Brandon Bolden

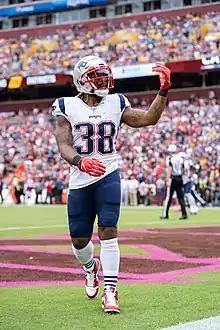
Bolden in a game against the Washington Redskins in 2019

On March 13, 2019, Bolden signed a two-year contract with the Patriots. Overall, in the 2019 season, Bolden recorded 15 carries for 68 rushing yards and three rushing touchdowns to go along with nine receptions for 111 receiving yards and one receiving touchdown.